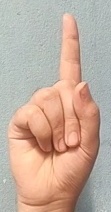
ASL sign: 1